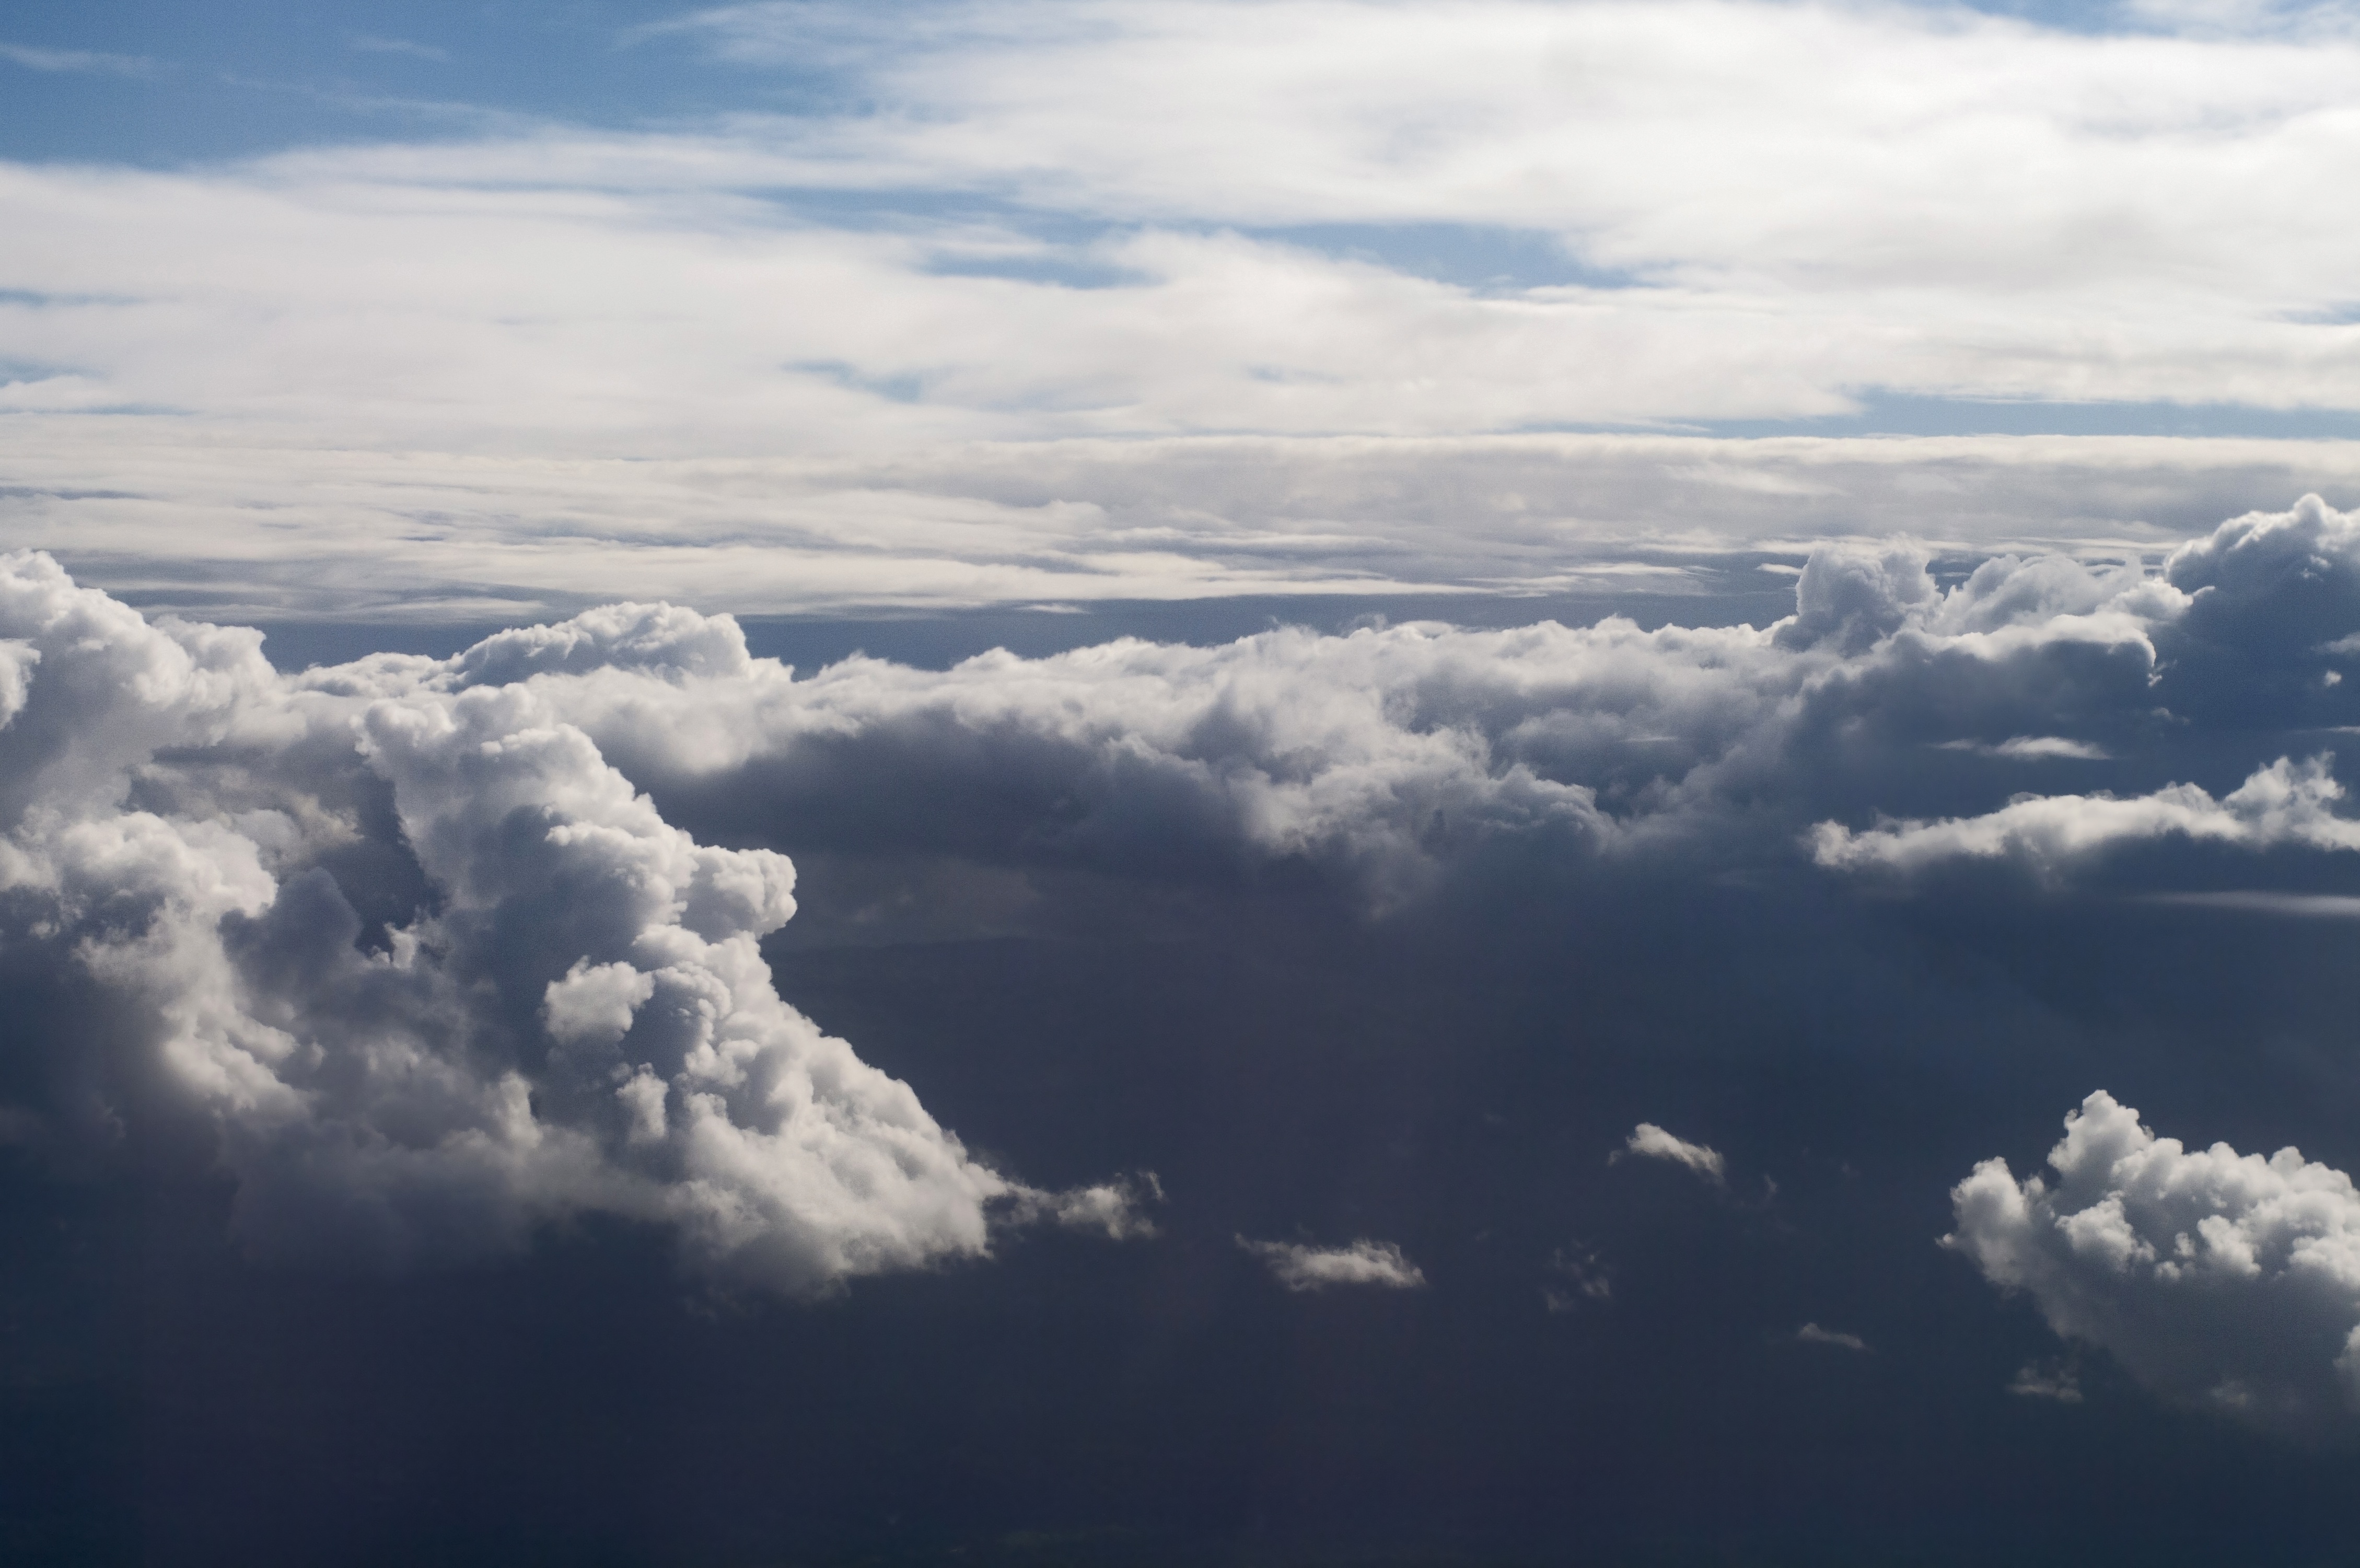
nature, horizon, cloud, sky, sunlight, view, atmosphere, daytime, environment, high, tranquil, scenic, weather, cumulus, plain, cloudscape, outdoors, clouds, stratosphere, meteorology, meteorological phenomenon, atmosphere of earth